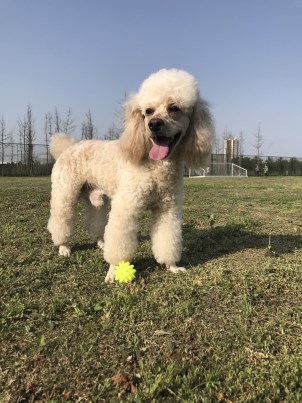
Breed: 2925-n000114-toy_poodle